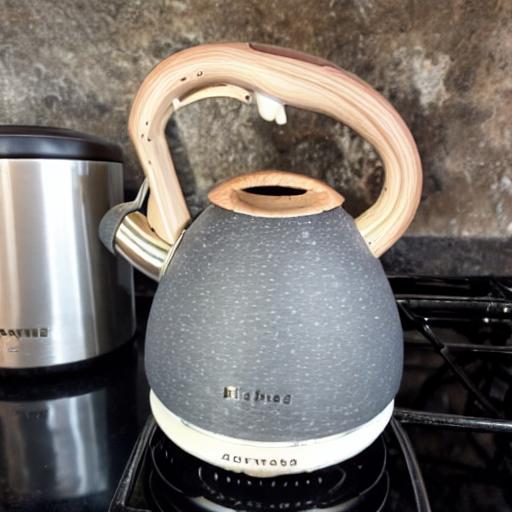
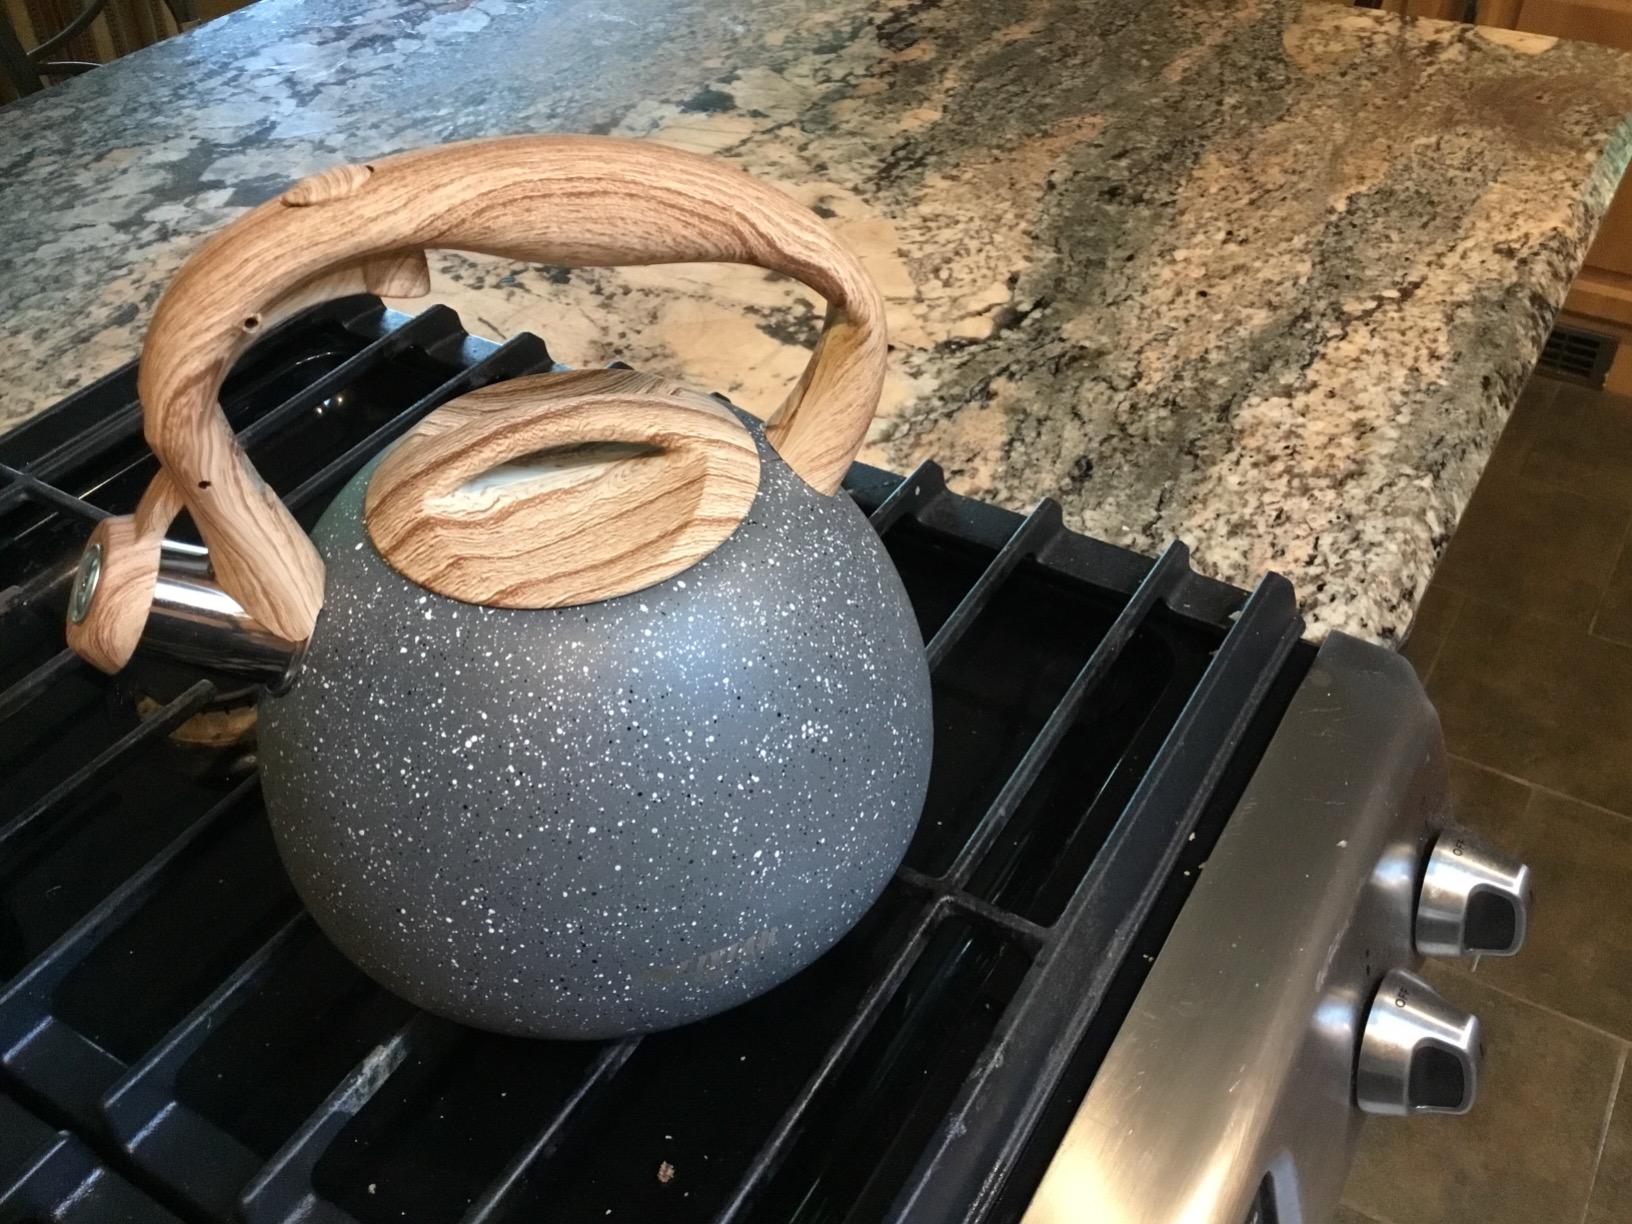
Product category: items_kettle
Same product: no